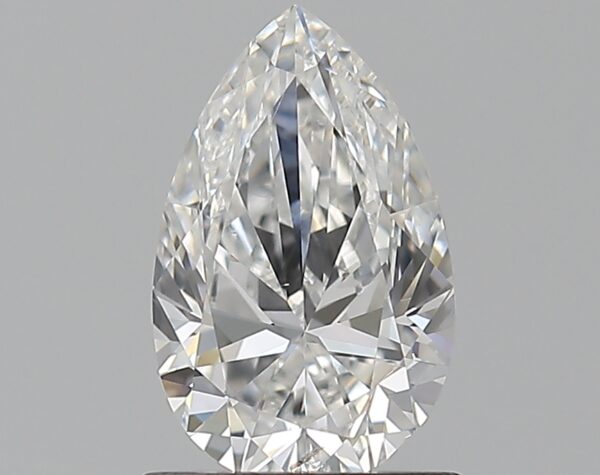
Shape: pear
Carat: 0.9
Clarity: SI2
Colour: F
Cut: EX
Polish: VG
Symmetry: VG
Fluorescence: N
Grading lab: GIA
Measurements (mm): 8.27 x 5.18 x 3.29